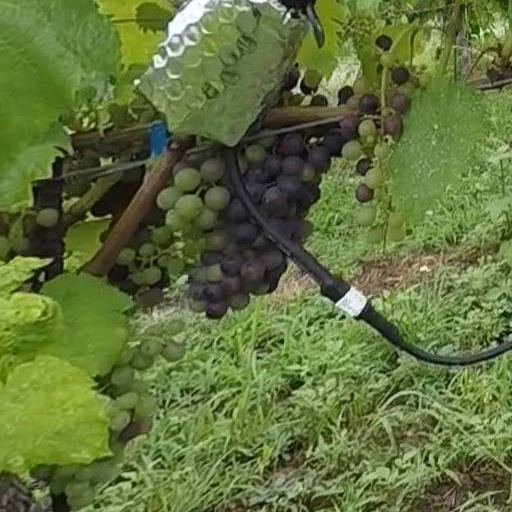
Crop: grape